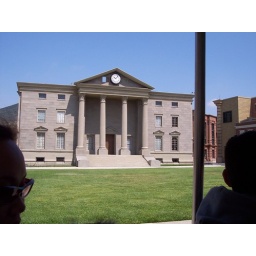
This is the clock tower used in the movie Back to the Future.